Renaissance in Albania

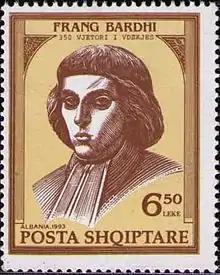
Frang Bardhi on a stamp.

Pjetër Budi (1566–1622) was an Albanian bishop, writer, and poet born in Gur i Bardhë. He would become a famous poet, writing 3,300 lines of poetry. Budi completed his studies at the Illyrian College of Loreto for priesthood. In 1599 he was appointed Vicar general of the Catholic church in Serbia, a position which he would hold for seventeen years, before leaving to become the bishop of the Diocese of Sapë. He is known for publishing the "Christian Doctrine" (Doktrina e Kërshtenë), one of the earliest Albanian books. It was published in Rome in 1618. Pjetër Budi died in December 1622 while crossing the Drin river.